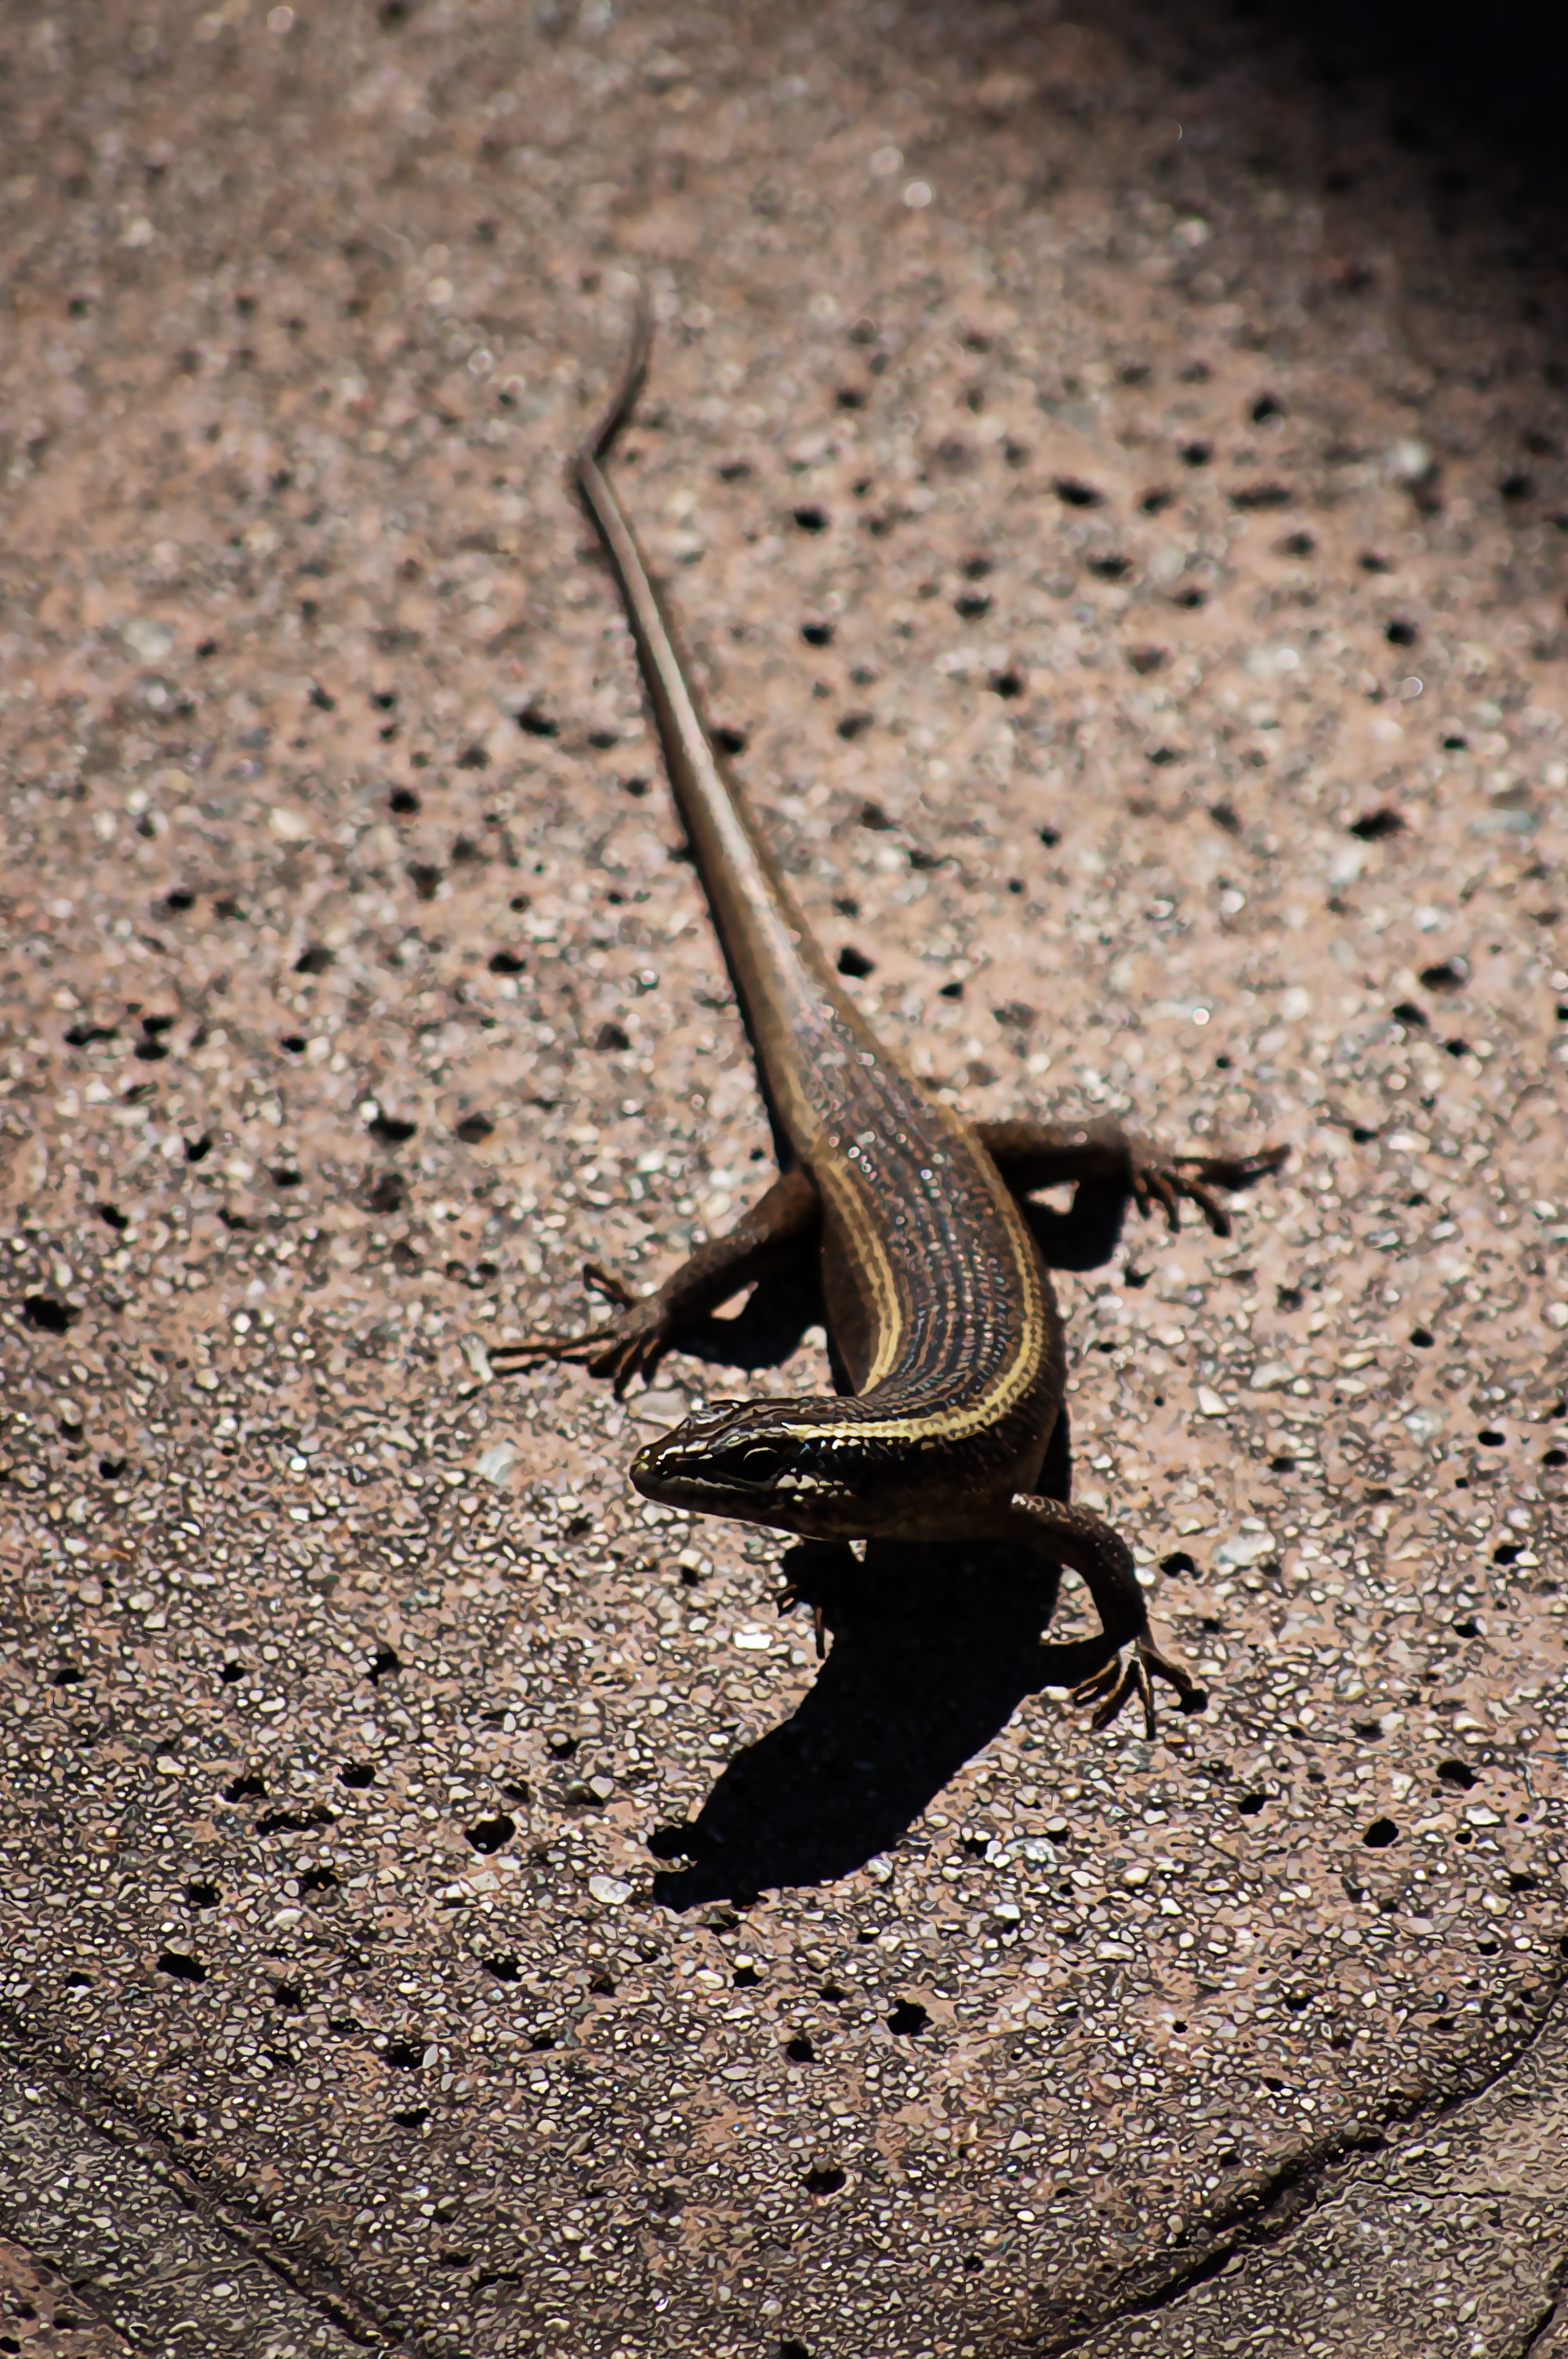
nature, animal, wildlife, wild, africa, brown, soil, reptile, fauna, lizard, outdoors, vertebrate, scaled reptile